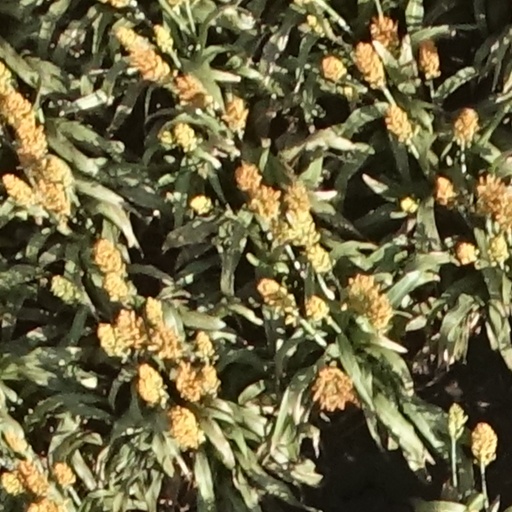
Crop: sorghum